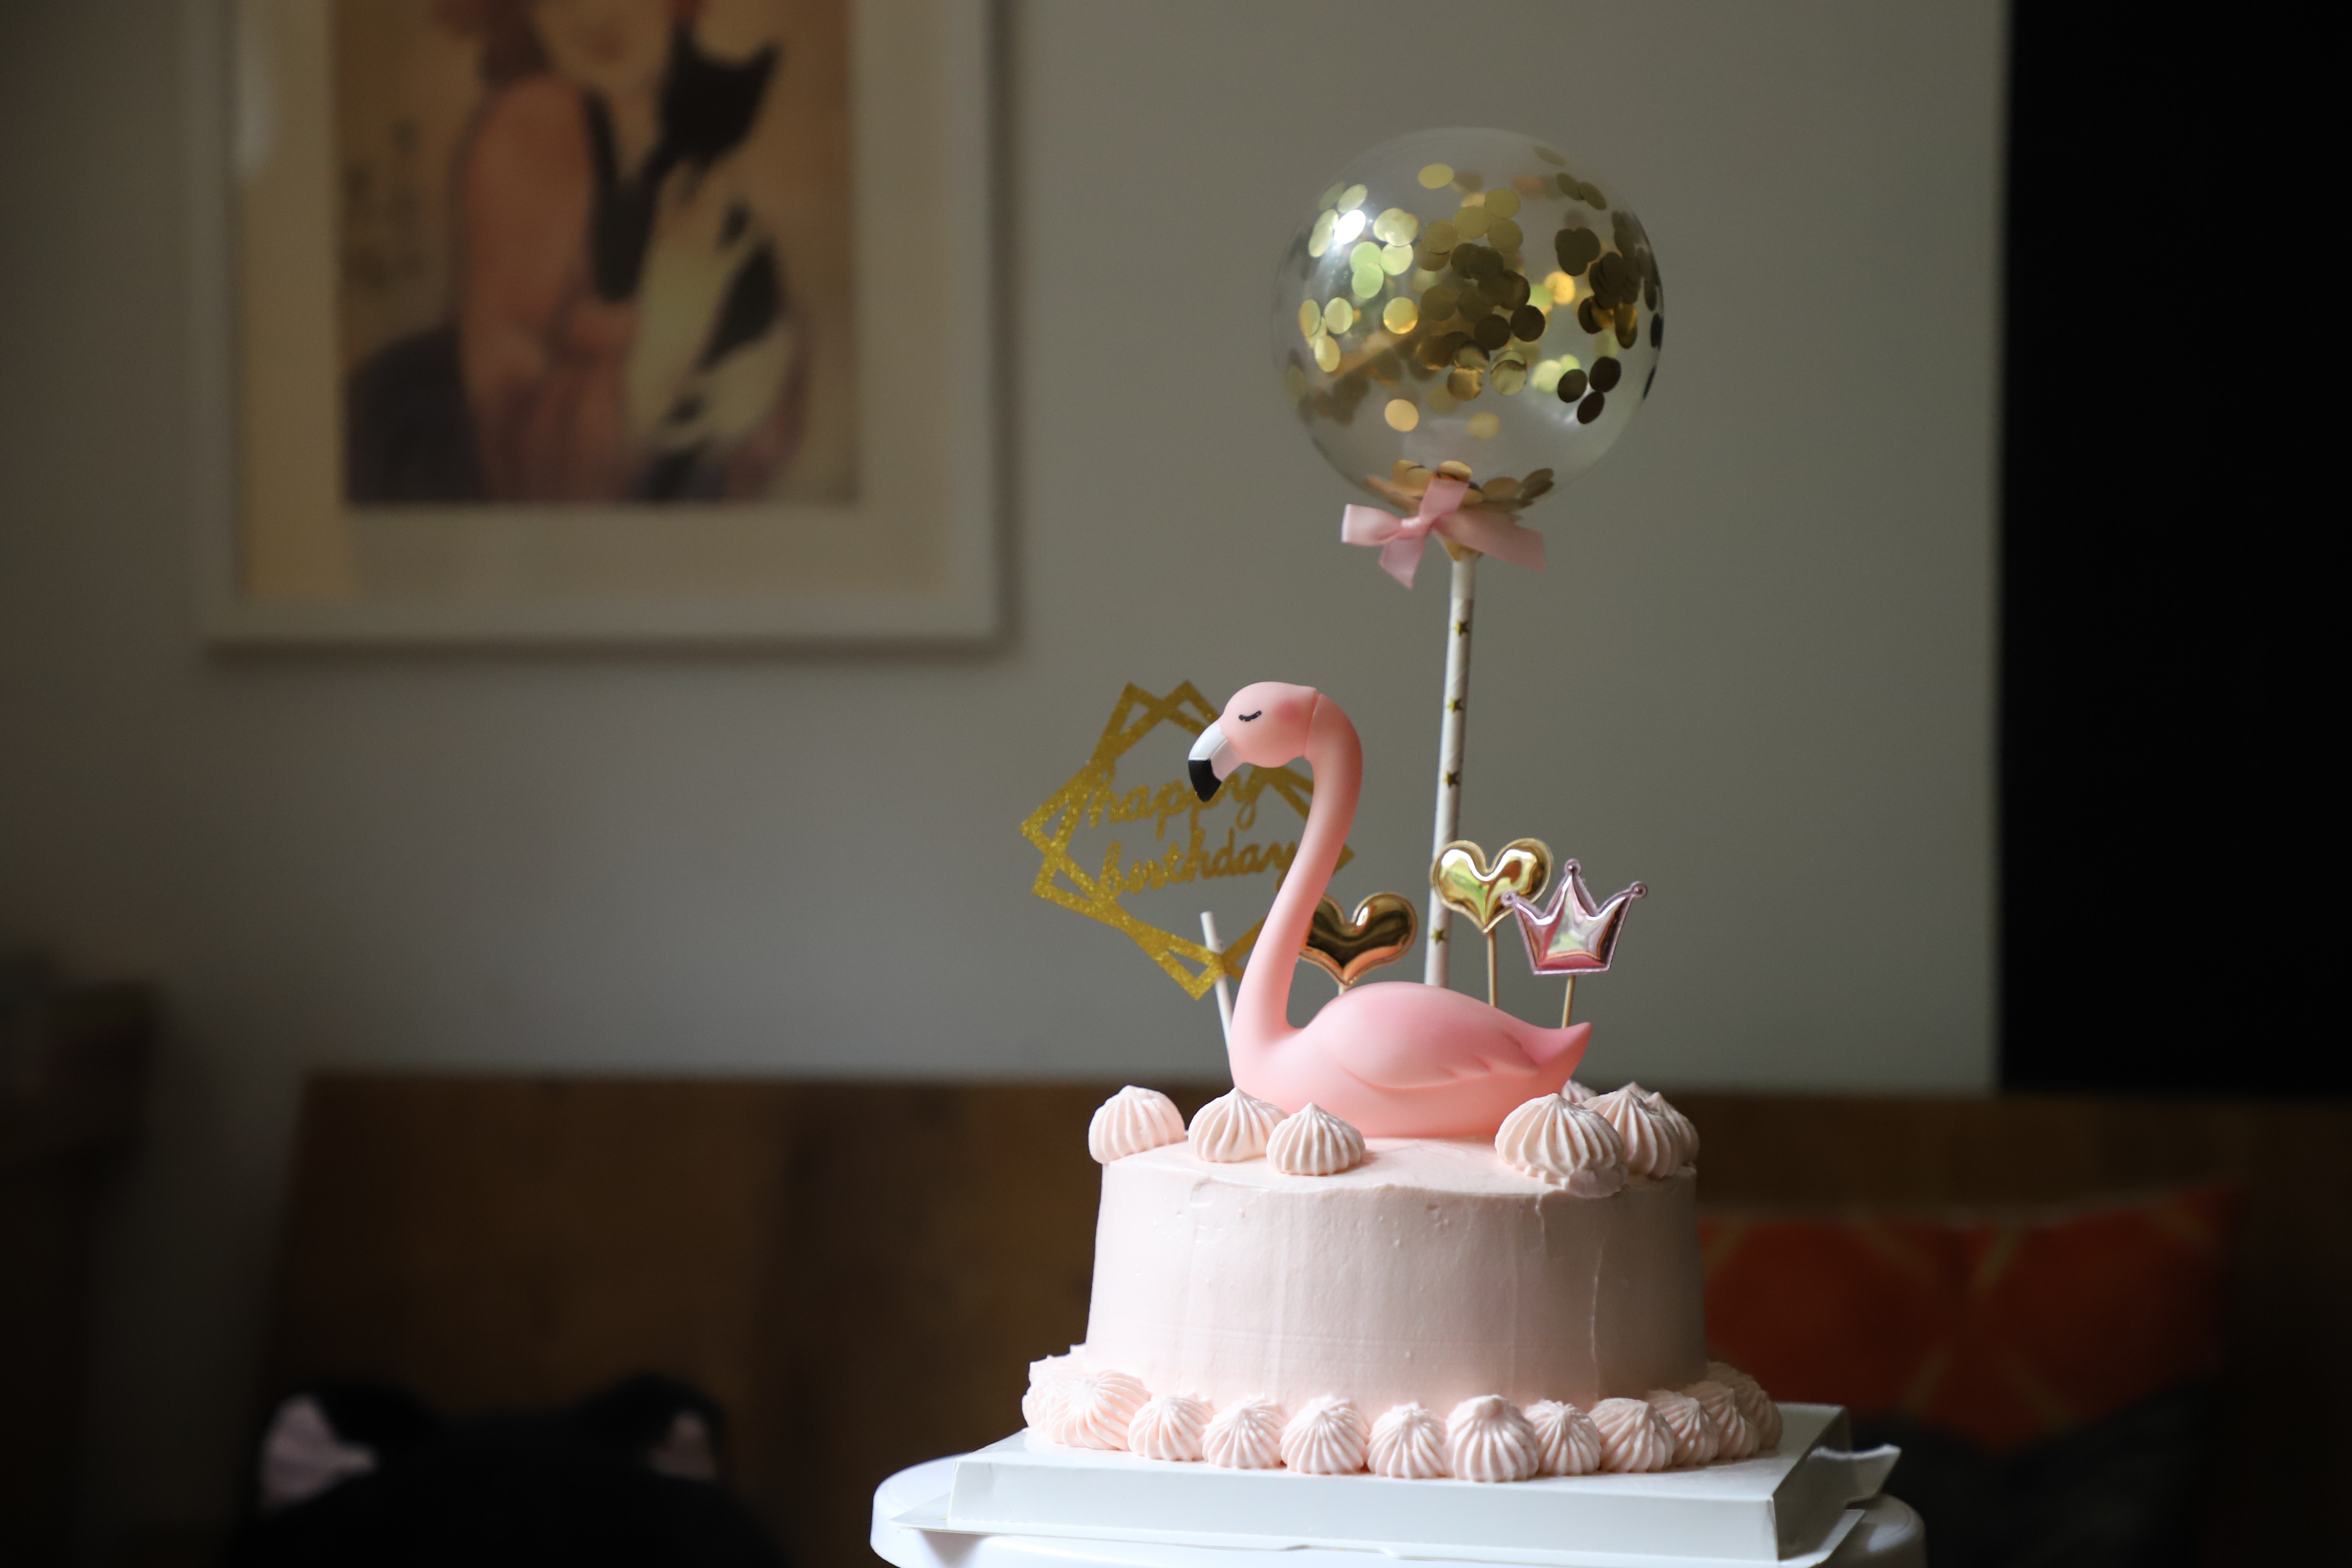
sugar paste, cake decorating, fondant, icing, pink, cake, buttercream, pasteles, sweetness, dessert, food, baked goods, torte, birthday, royal icing, party, event, sugar cake, birthday cake, wedding cake, tableware